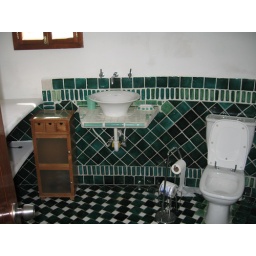
a bathroom in the house we rented